Reichstag inquiry into guilt for World War I

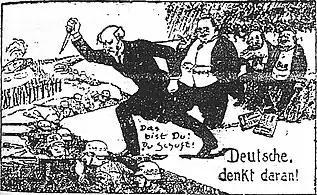
1924 political cartoon showing Philipp Scheidemann and Matthias Erzberger stabbing the German army in the back. The caption reads, "Germans, remember!" and between Scheidemann's legs, "That's you, you scoundrel!" Note the swastika on the helmet of the soldier below Scheidemann's knife.

The only matter that was viewed slightly differently was the papal appeal for peace by Benedict XV in the summer of 1917. According to Fischer-Baling, the relevant investigations by the committee showed that although the Pope advised haste because the favorable mood in England could soon change, State Secretary of the German Foreign Office Richard von Kühlmann moved slowly. He was under pressure from the Supreme Army Command (OHL), which was reluctant to agree to the precondition of renouncing the annexation of Belgium. The subcommittee came to the conclusion, again heavily watered down, that mistakes had been made in the formal handling of the mediation attempt but that it had not been the decisive factor in its failure. The report was published in all major newspapers on 3 September 1922 and triggered a significant public debate. Social Democratic publications in particular saw the Pope's attempt at mediation as a great forgone opportunity for peace. The Foreign Office once again made sure that the files and minutes of the negotiations were not published and thus prevented a constructive public discussion.